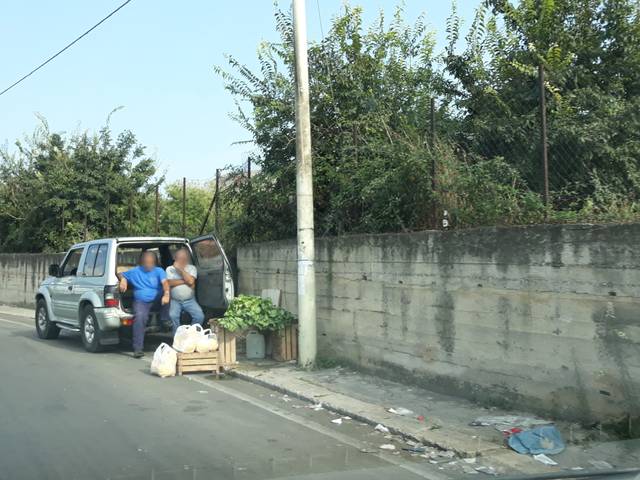
Region: Italy
Coordinates: 38.087, 13.366